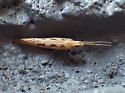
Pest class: diamondback_moth